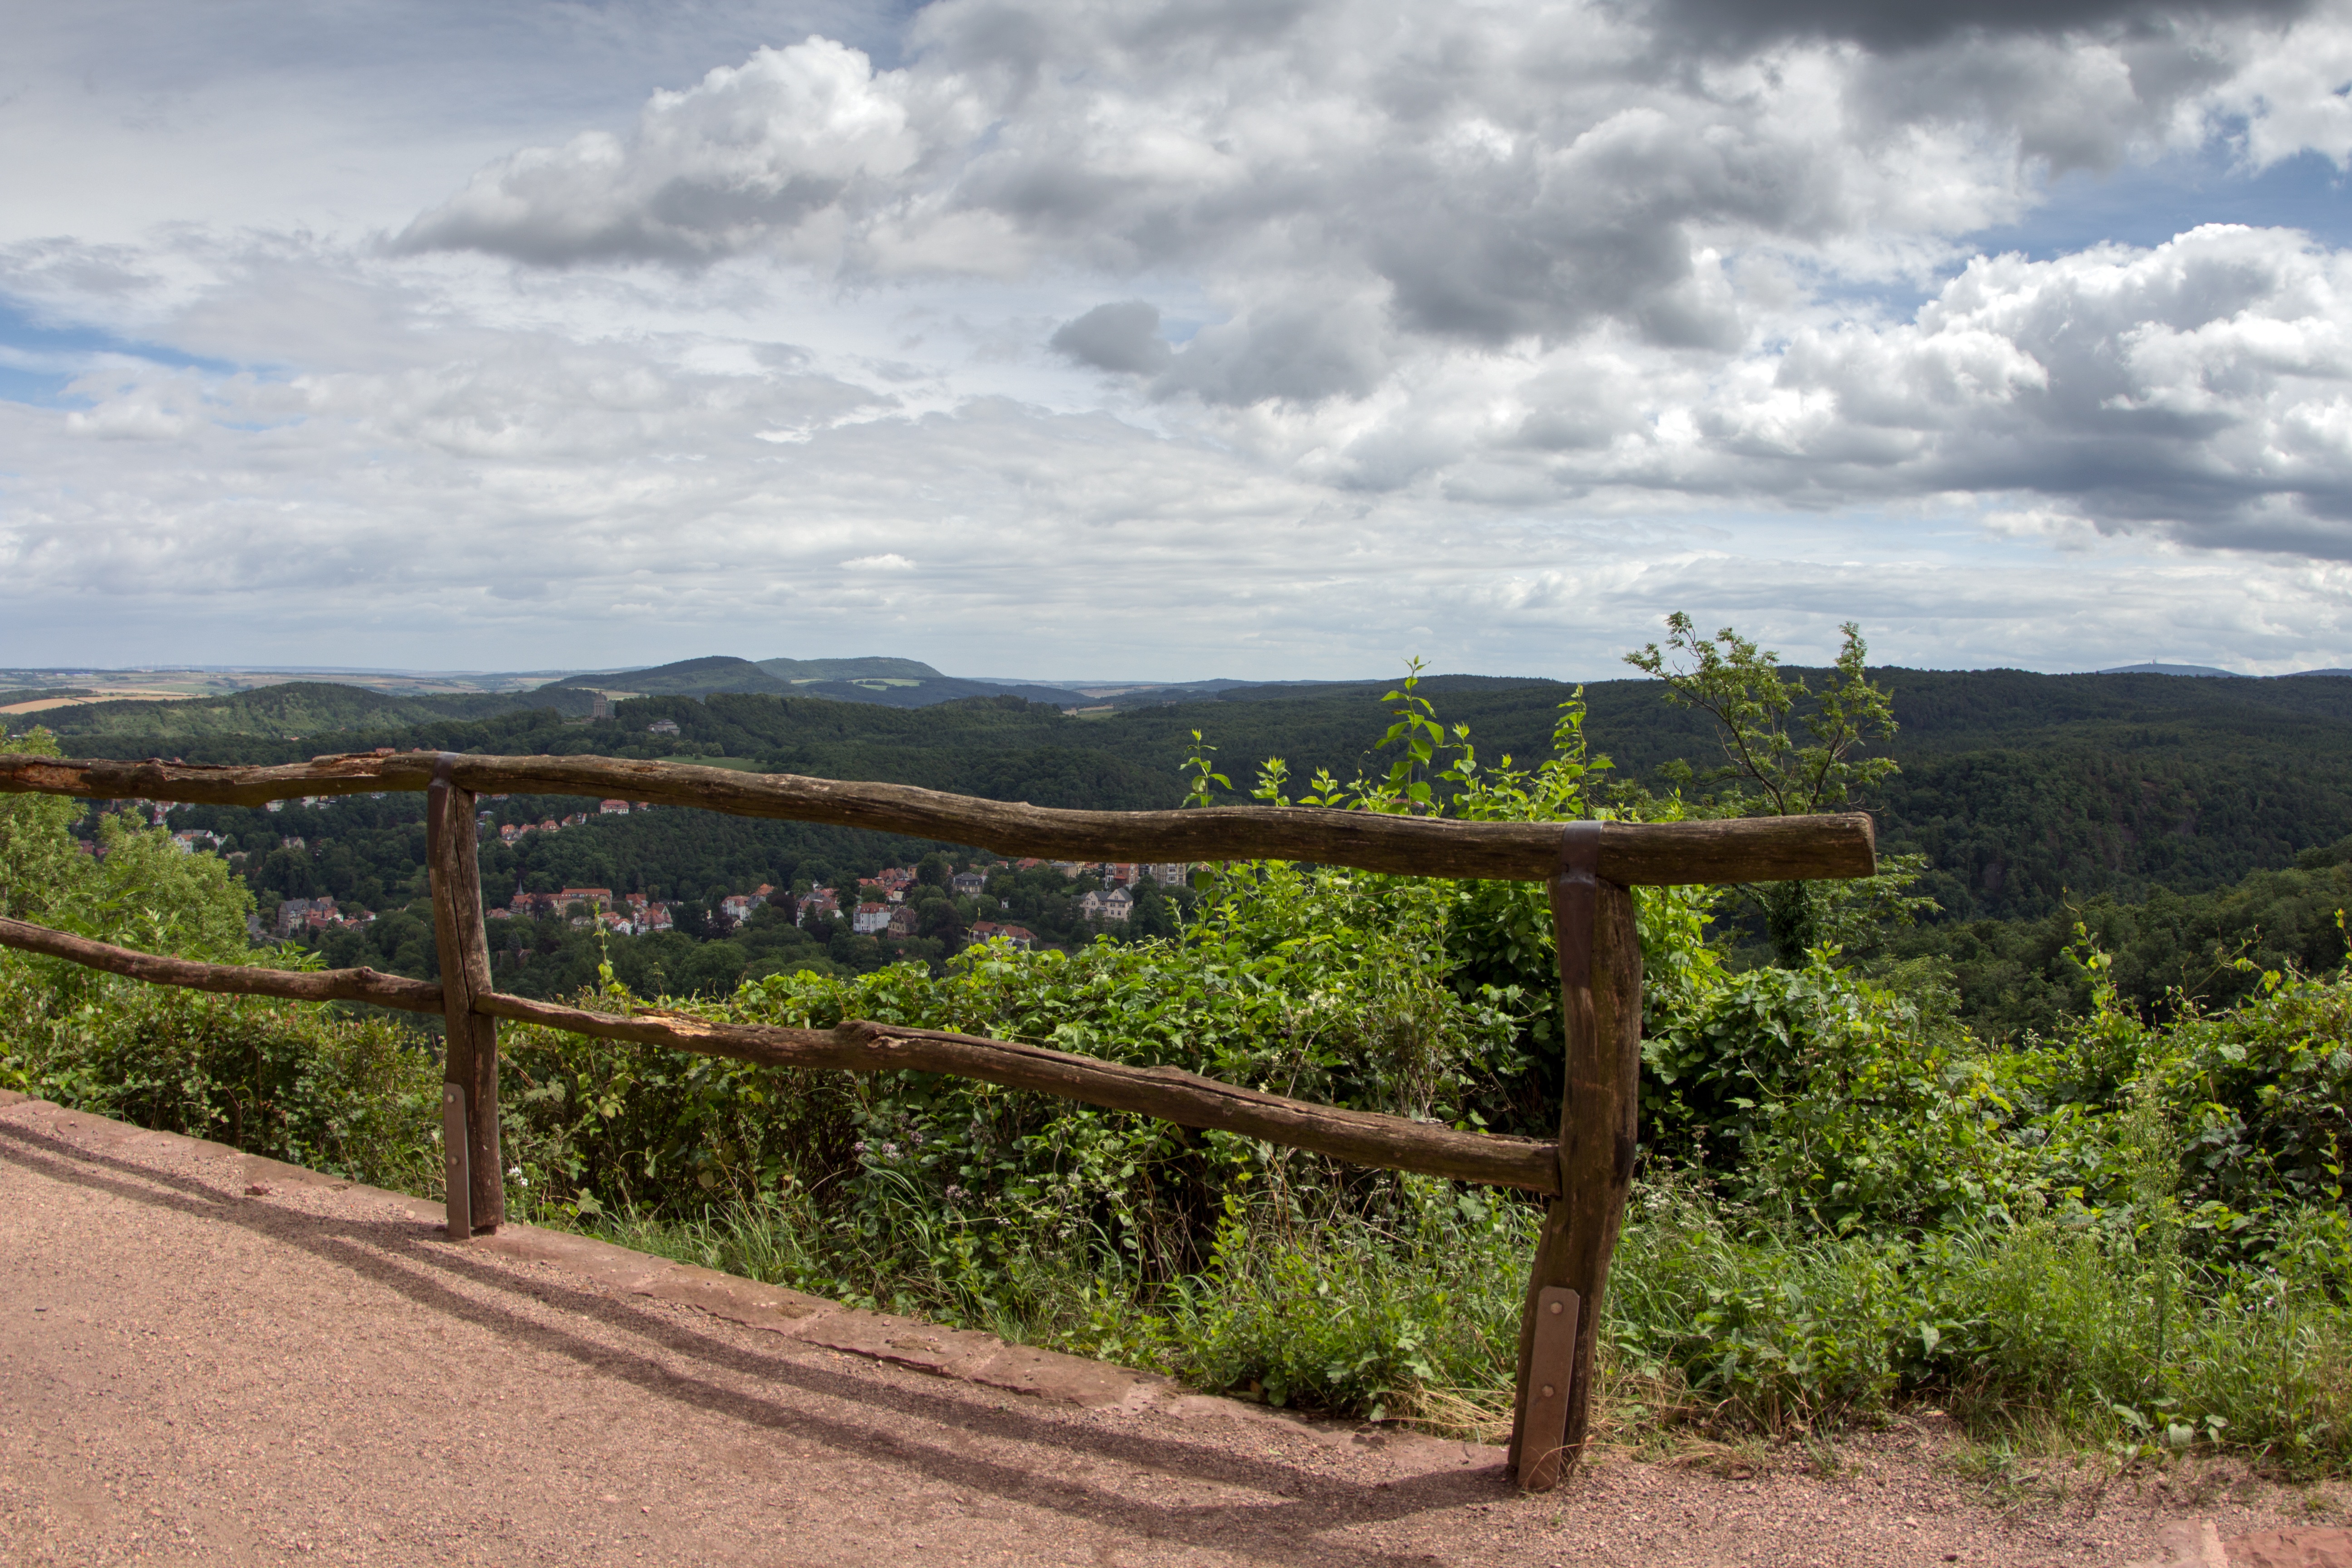
landscape, coast, tree, nature, mountain, farm, hill, agriculture, rural area, thuringia germany, thuringian forest